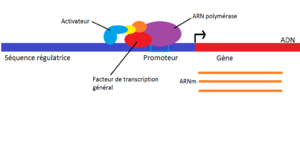
Séquence régulatrice et activateur
Les séquences régulatrices, appelées aussi séquence-cis, sont une partie de l’ADN non codant et qui influent sur le niveau de transcription des gènes. Elles sont reconnues par des facteurs de transcription, appelés facteur-trans, qui agissent de différentes façons, en augmentant ou en diminuant l’expression du gène. Les séquences régulatrices interviennent ainsi au niveau de l’initiation de la transcription dans la régulation de l'expression des gènes. Les promoteurs sont tout d’abord identifiés comme les éléments essentiels à la transcription, étant le lieu d’attache de l’ARN polymérase et de facteurs généraux de la transcription nécessaires à l’initiation. Des régions modulant la transcription ont ensuite été identifiées comme des amplificateurs chez les eucaryotes. Ces derniers sont pour la plupart situés en amont du promoteur, lui-même situé en amont de la séquence codante. Ils sont même parfois placés à une grande distance, atteignant plus de 10 kb du site d’initiation de la transcription. Les facteurs de transcription peuvent ainsi induire des repliements de l’ADN pour assurer un contact avec le complexe initiateur.